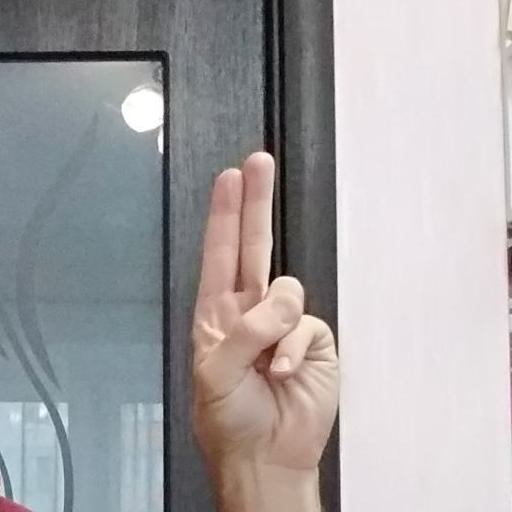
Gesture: two_up